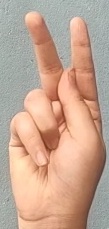
ASL sign: K